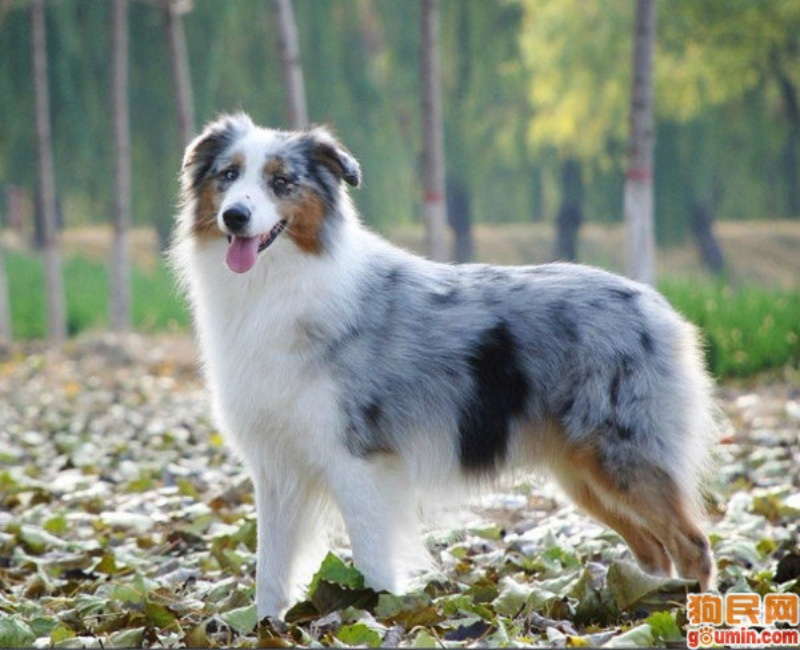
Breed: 245-n000098-Australian_Shepherd